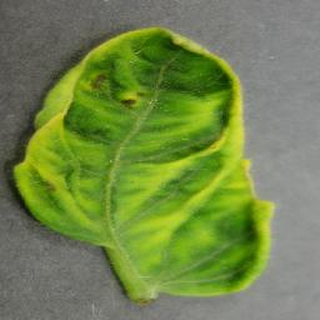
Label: tomato_yellow_leaf_curl_virus